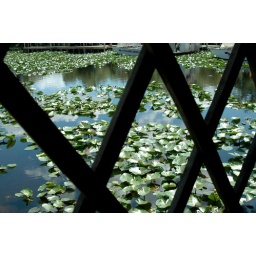
we were standing in line in this gazebo waiting for our boat to come back so we could start our tour.